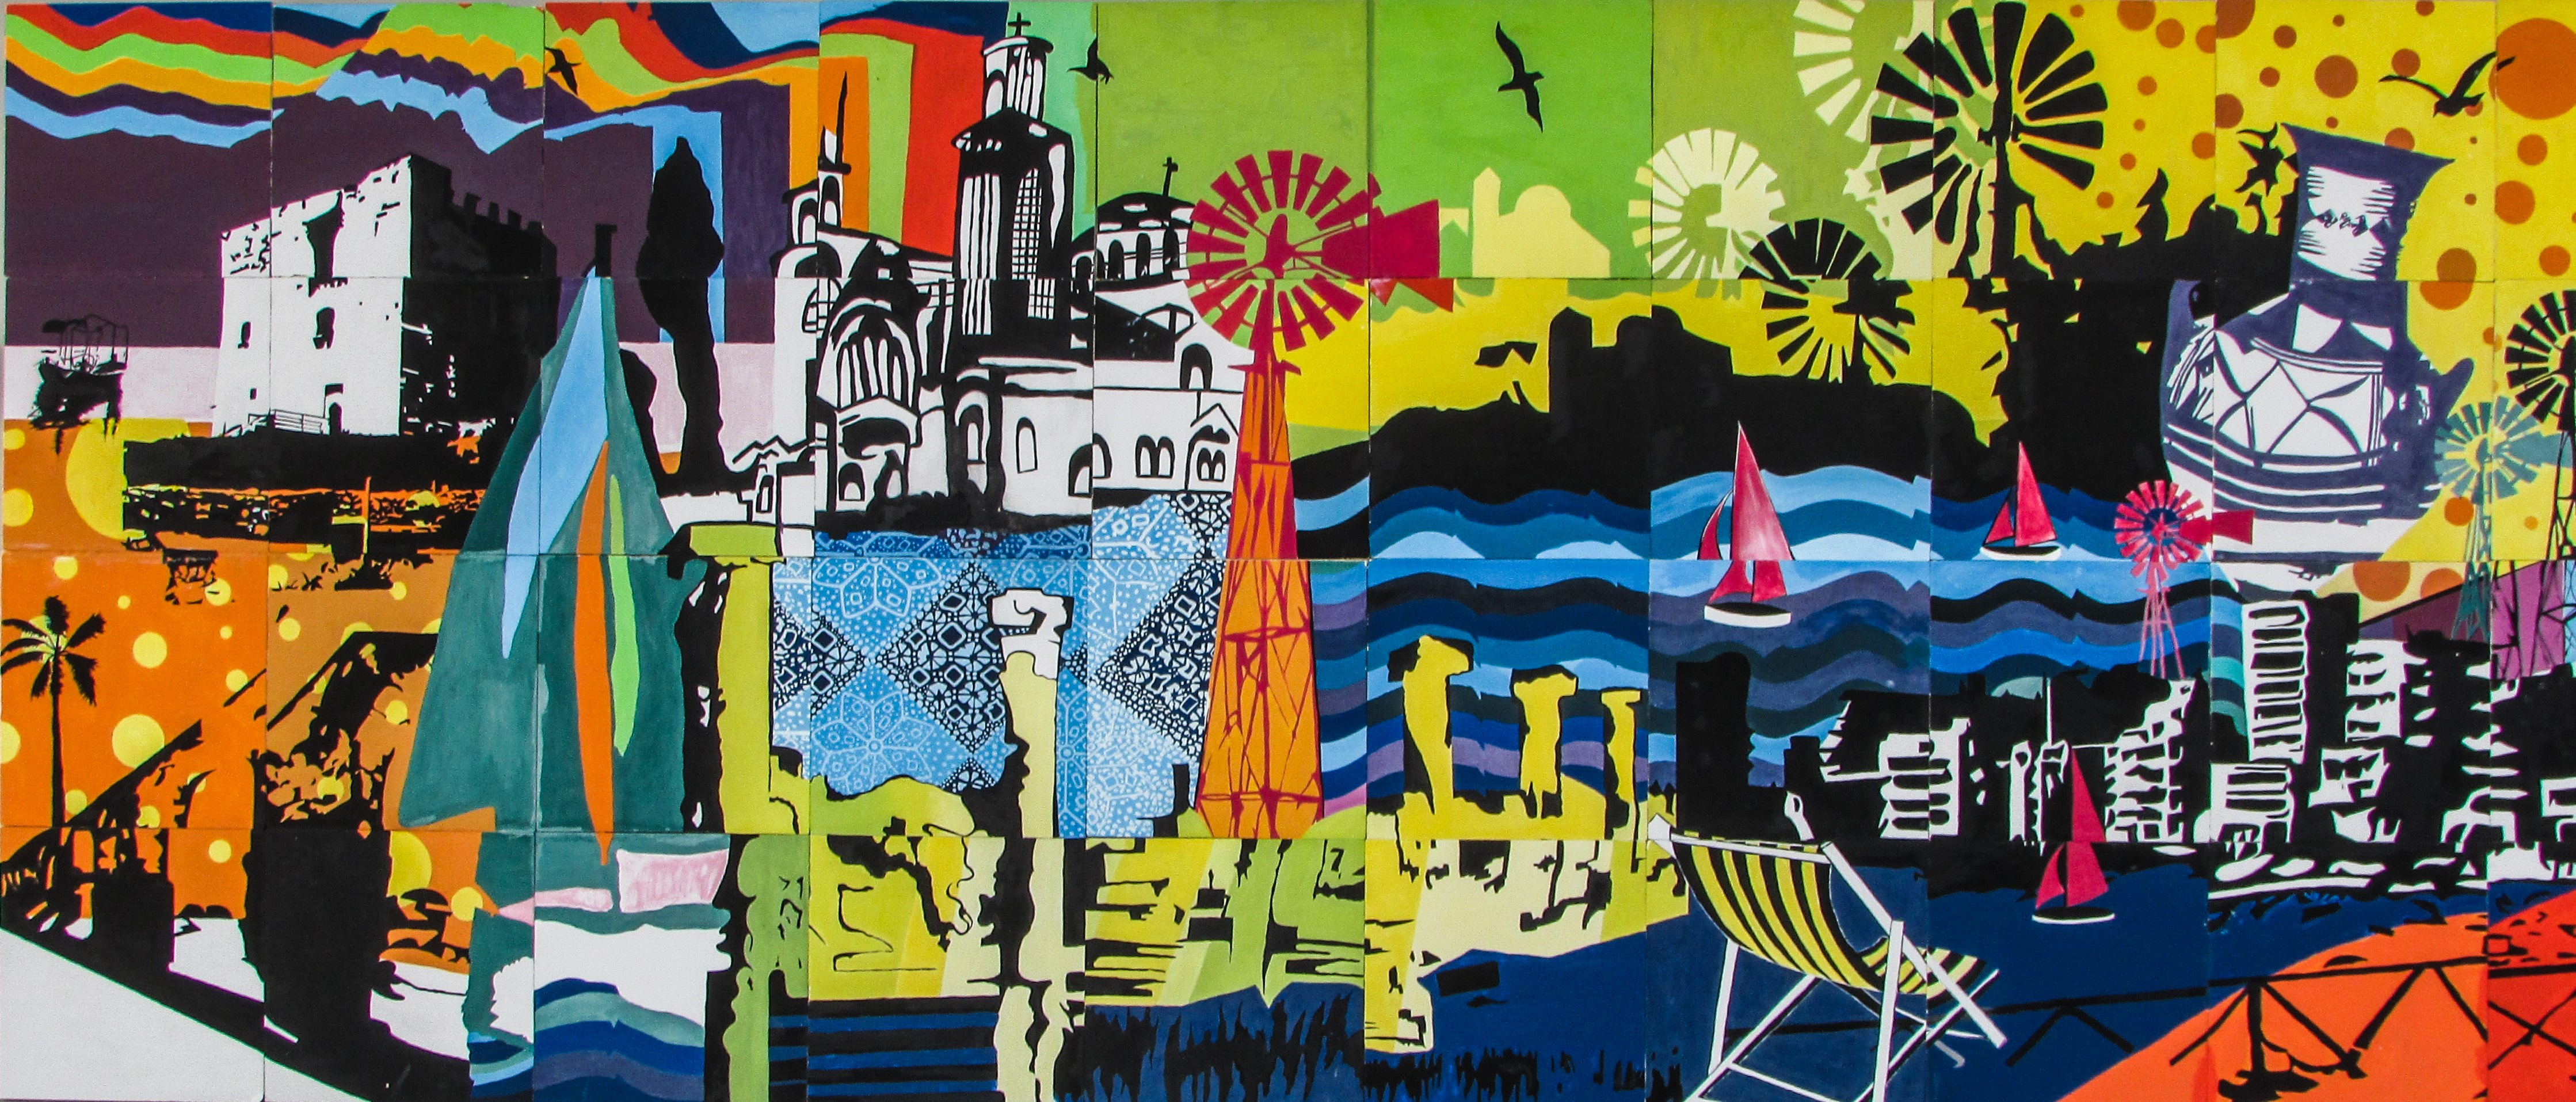
colourful, tourism, graffiti, street art, art, illustration, mural, history, tradition, cyprus, paralimni, modern art